Hits Radio

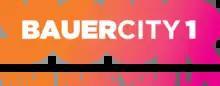
Former logo for the Bauer City 1 Network

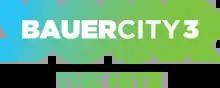
Former logo for the Bauer City 3 Network

Initially known as the Big City Network, and latterly Bauer Place and Bauer City 1, networked programming on Bauer's local FM stations in Northern England and Scotland was initially confined to off-peak night time and weekend timeslots.